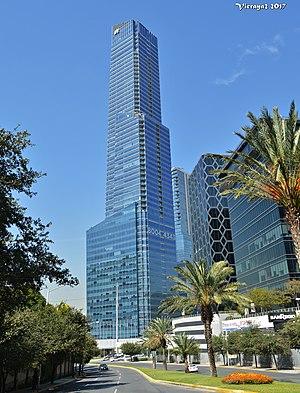
La Torre KOI est un gratte-ciel de 279 mètres construit en 2017 à San Pedro Garza García dans la banlieue de Monterrey au Mexique.
Depuis la construction du Condominio Del Norte en 1964, 24 gratte-ciel ont été construits dans l'agglomération de Monterrey dans le nord du Mexique. L'agglomération de Monterrey est de ce fait la deuxième du Mexique pour le nombre de gratte-ciel après Mexico. Beaucoup de gratte-ciel sont concentrés à San Pedro Garza Garcia dans l'agglomération de Monterrey et qui y abrite le centre d'affaires.